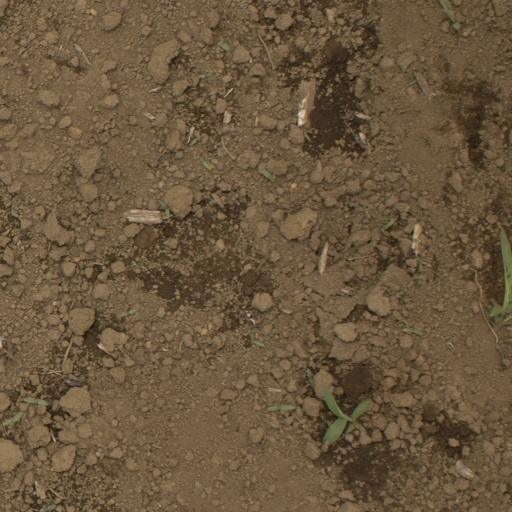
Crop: Jerusalem artichoke